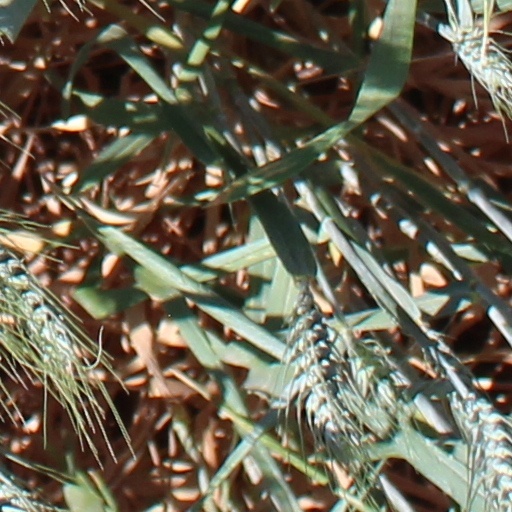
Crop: wheat